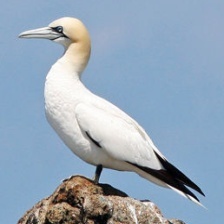
Species: NORTHERN GANNET
Scientific name: MORUS BASSANUS